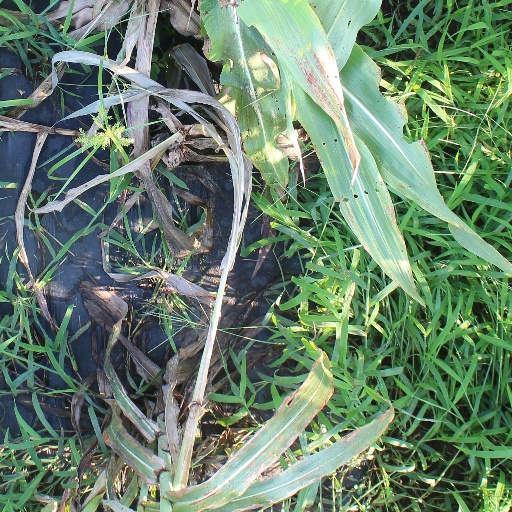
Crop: sorghum